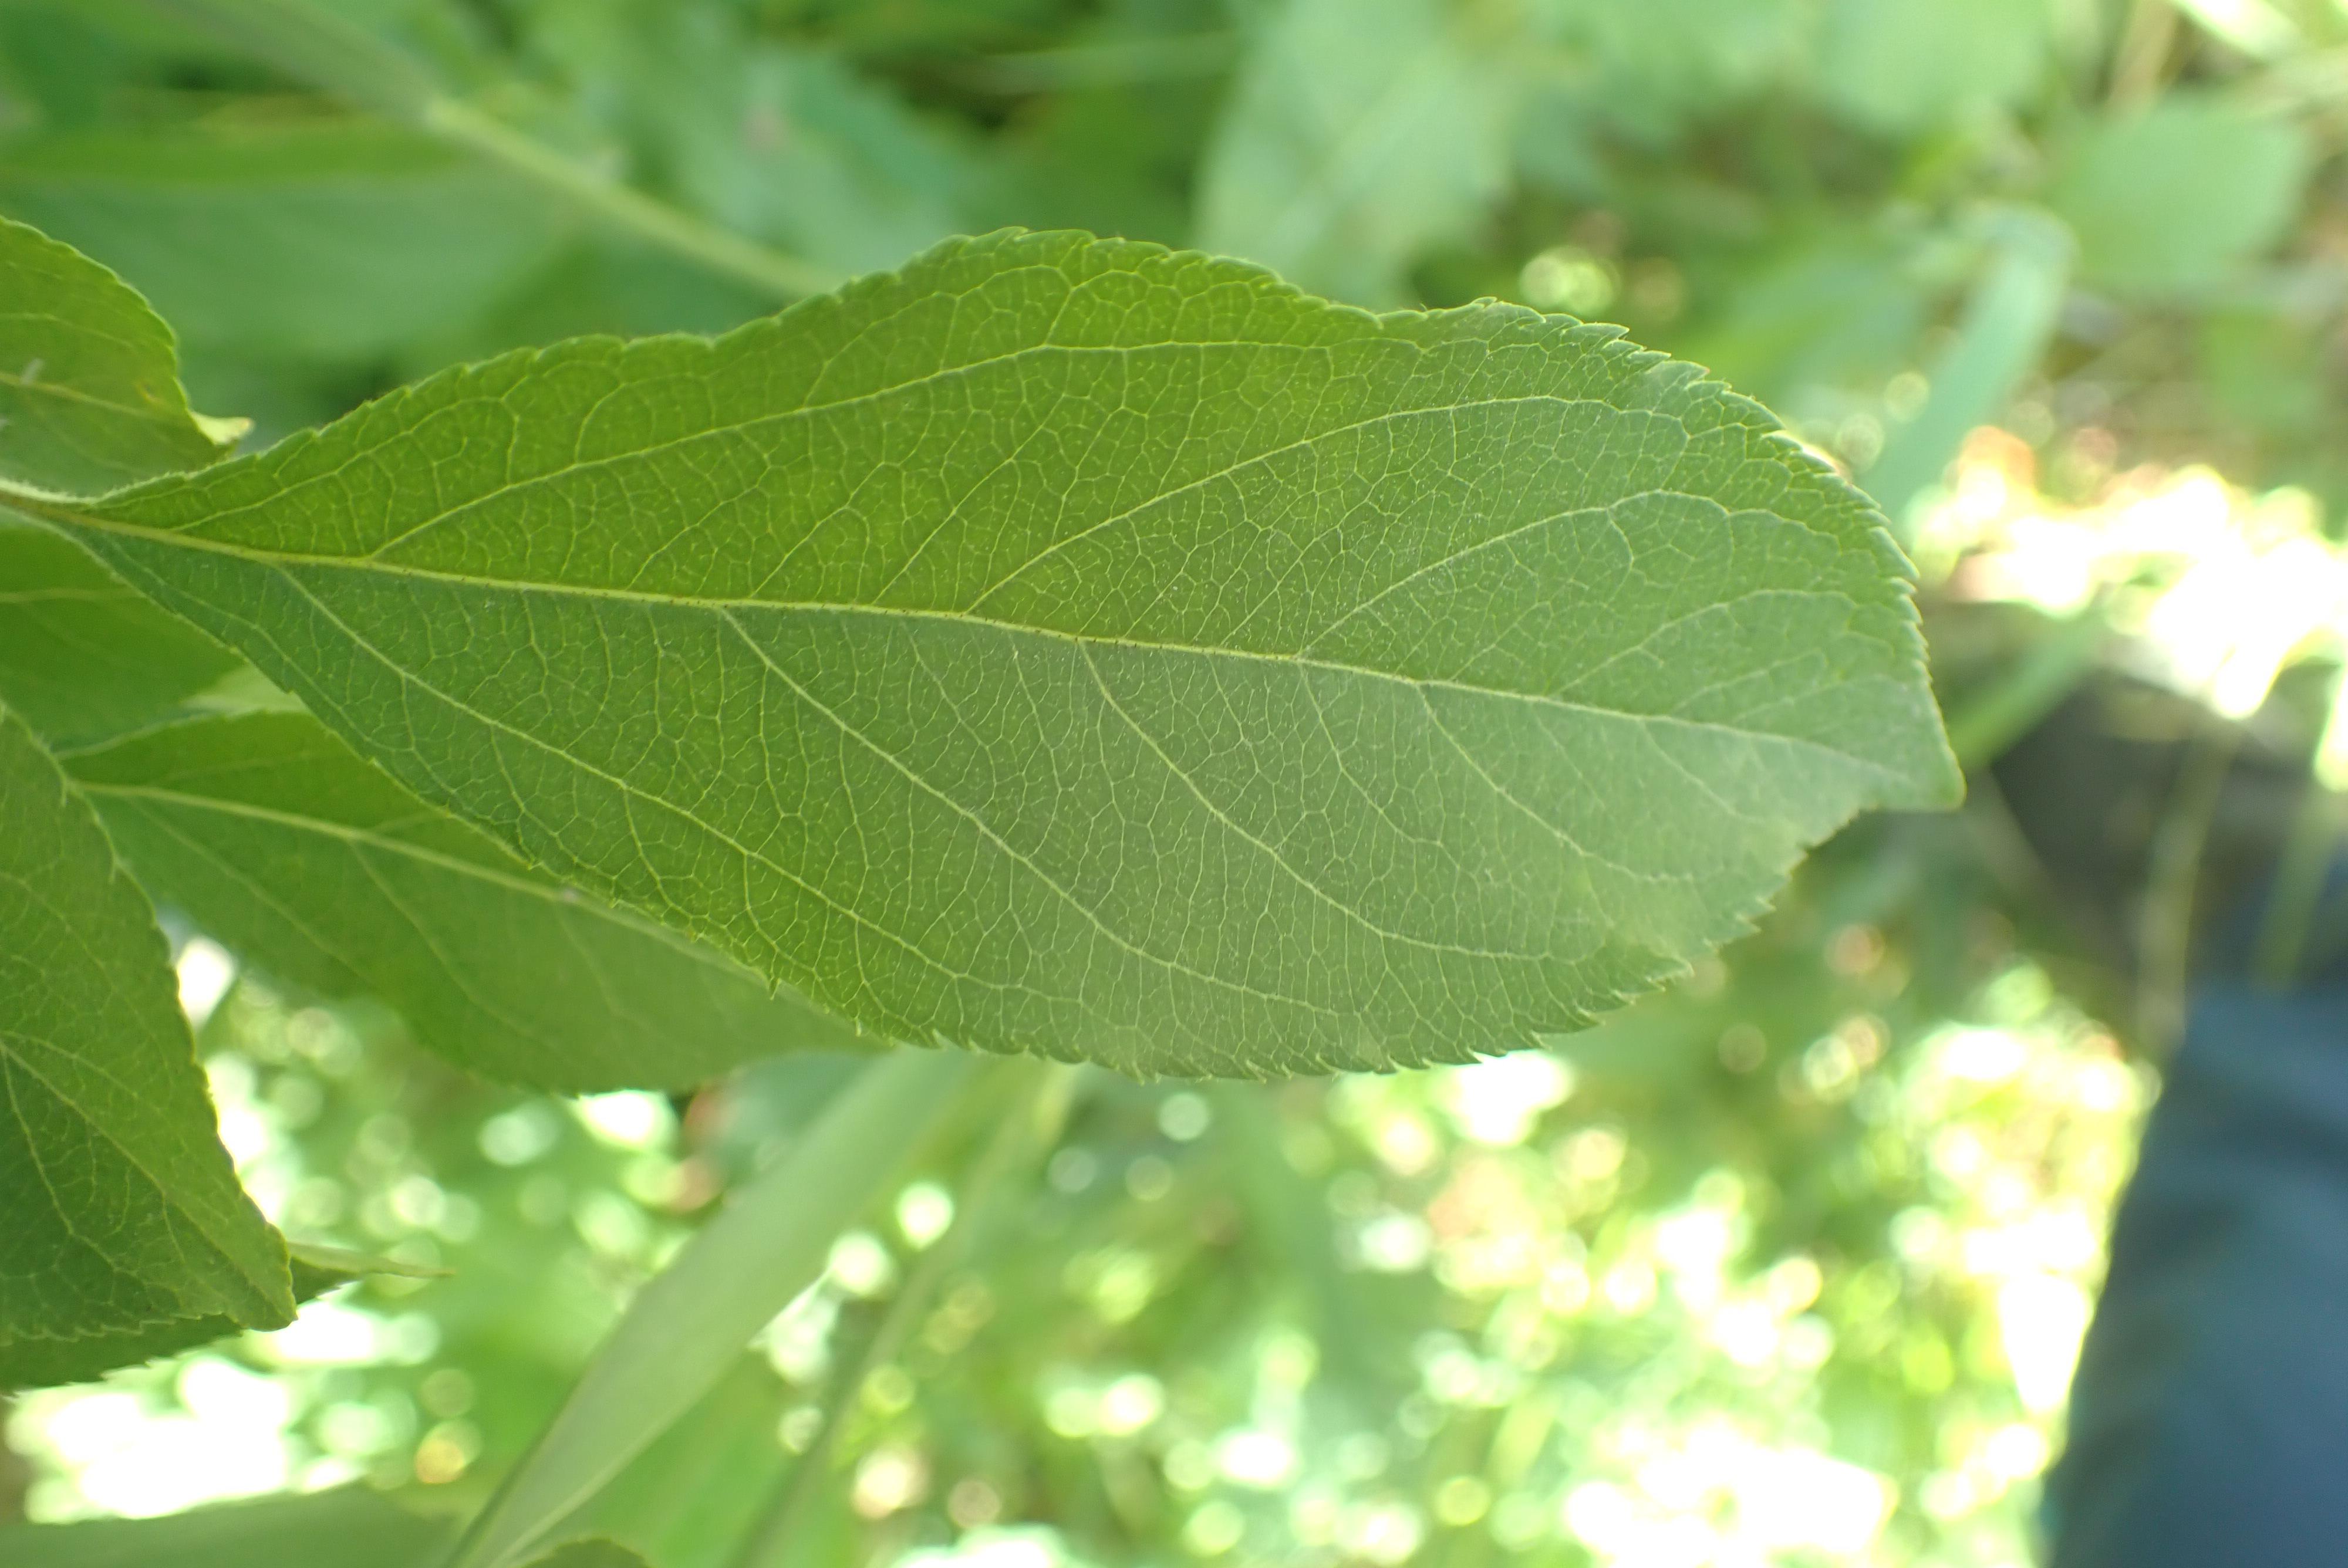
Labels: healthy